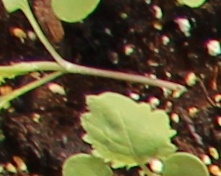
Label: Canola